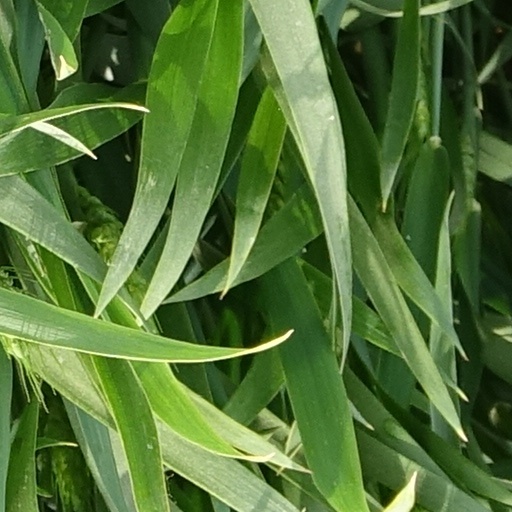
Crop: wheat